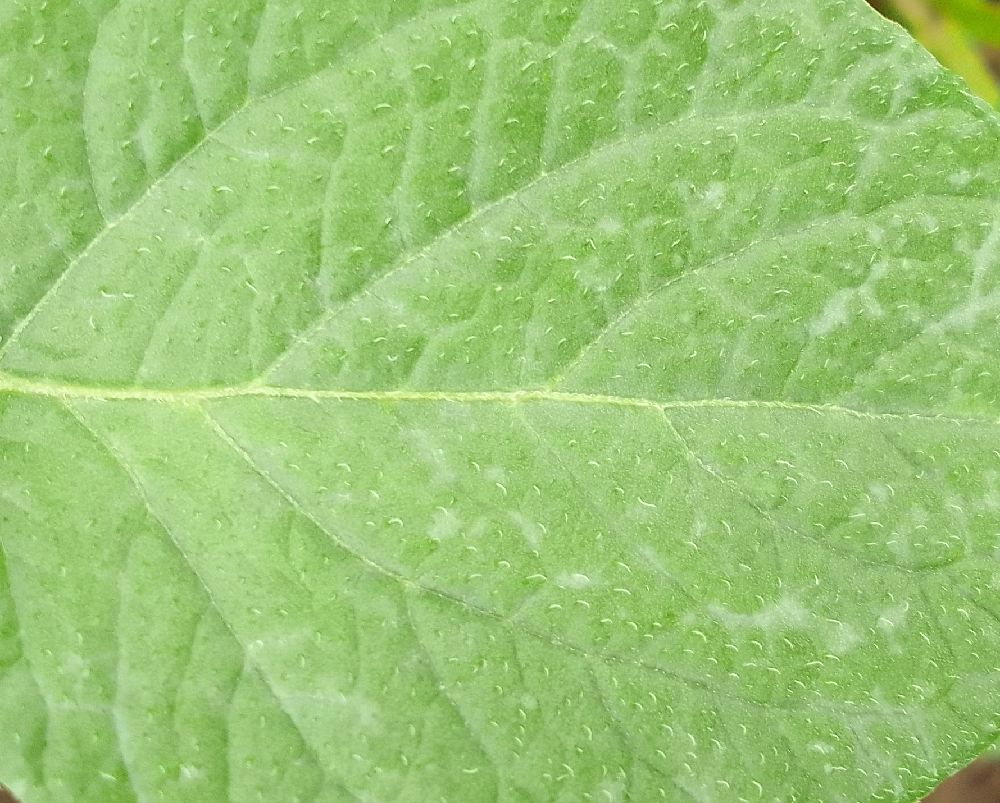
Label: Healthy